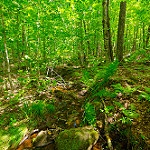
Scene: Outdoor